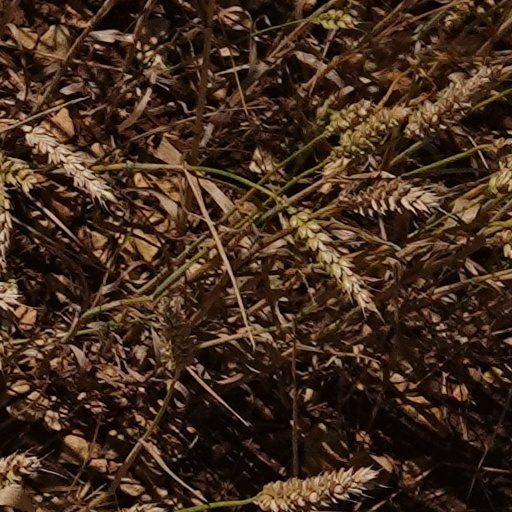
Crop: wheat